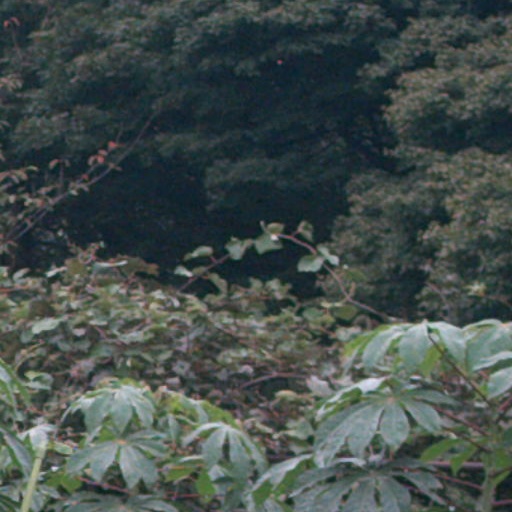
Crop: cassava